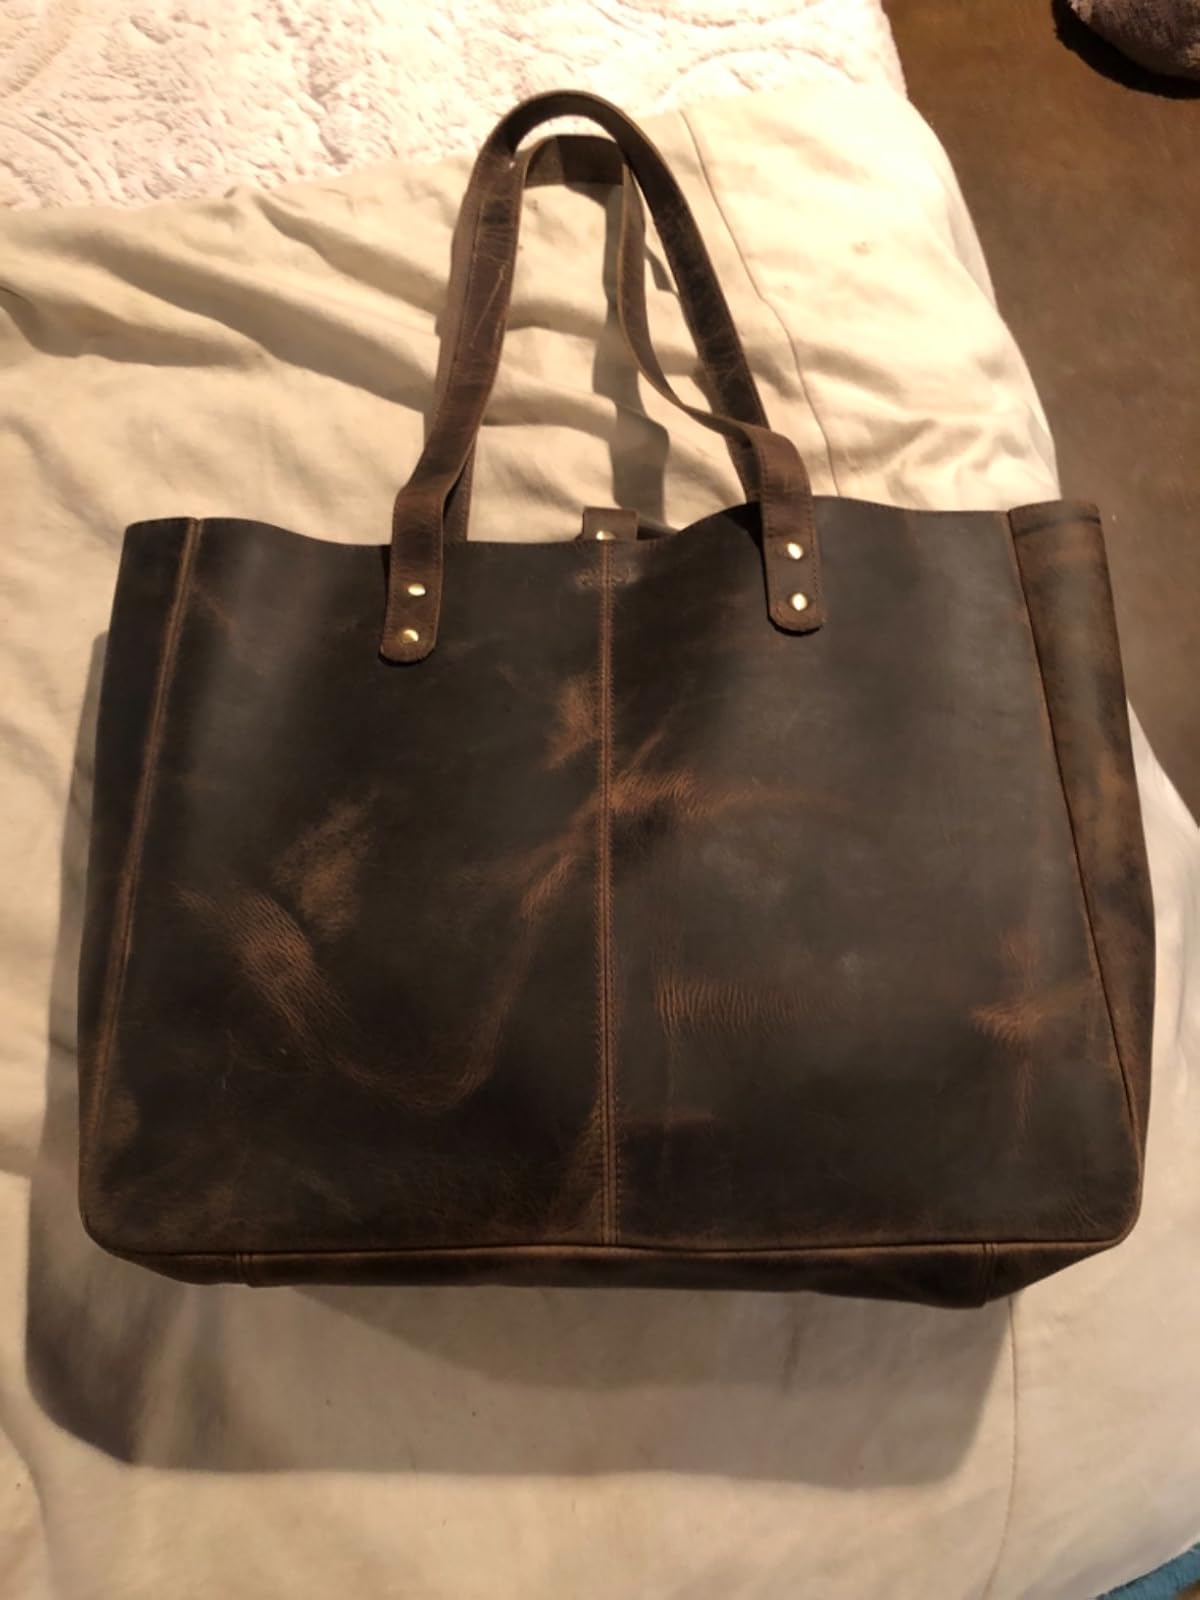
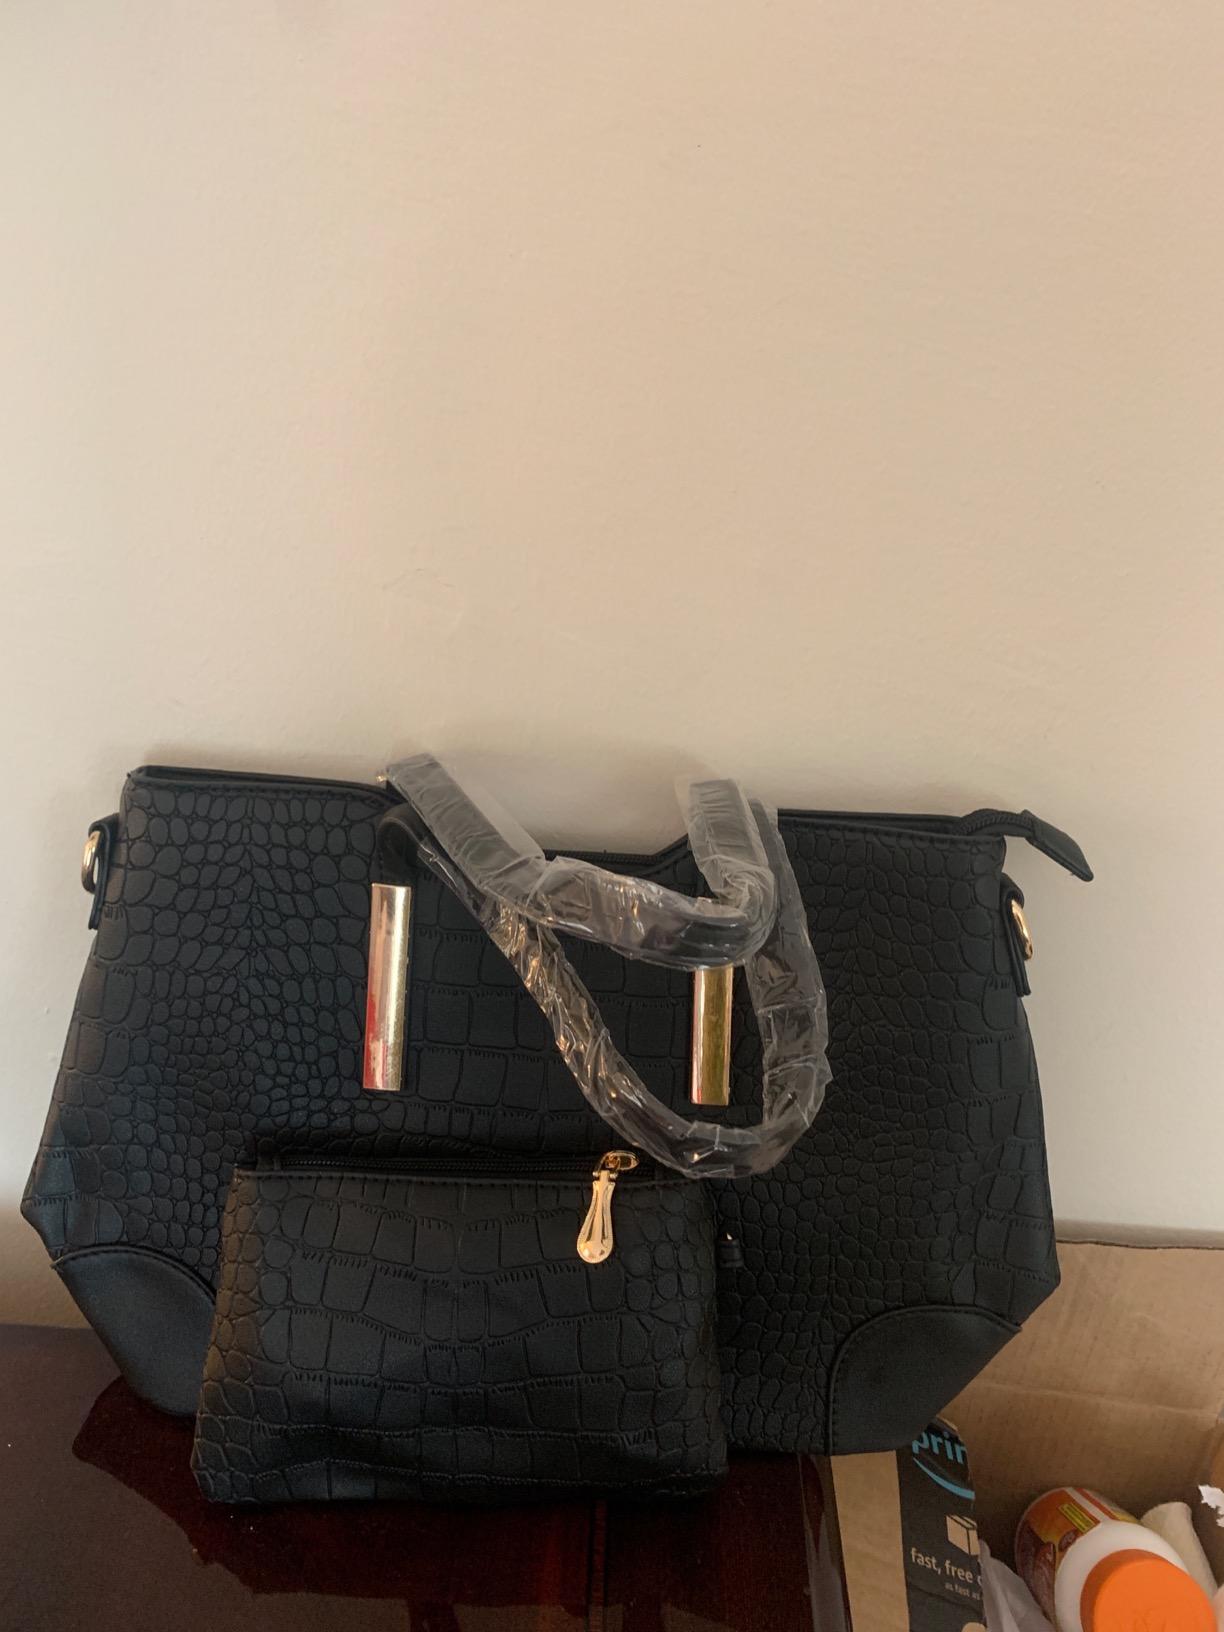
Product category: accessories_handbag
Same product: no